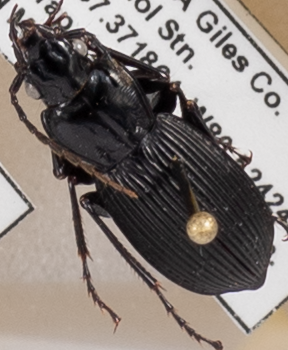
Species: Pterostichus lachrymosus
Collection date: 2021-08-24
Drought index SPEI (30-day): -0.262
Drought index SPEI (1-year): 0.03
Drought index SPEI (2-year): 1.106